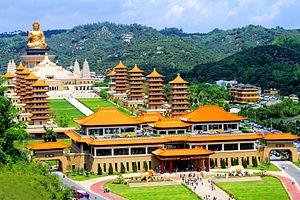
Le Musée du Bouddha de Fo Guang Shan est situé à Dashu, Kaohsiung, île de Taïwan, République de Chine.